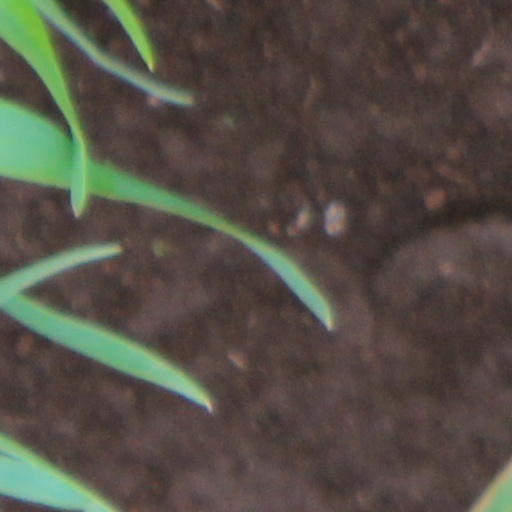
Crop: wheat